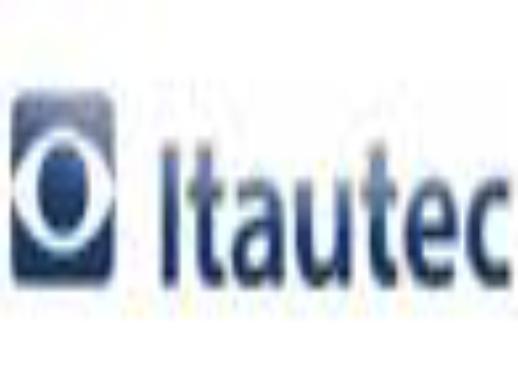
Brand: Itautec
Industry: Electronic